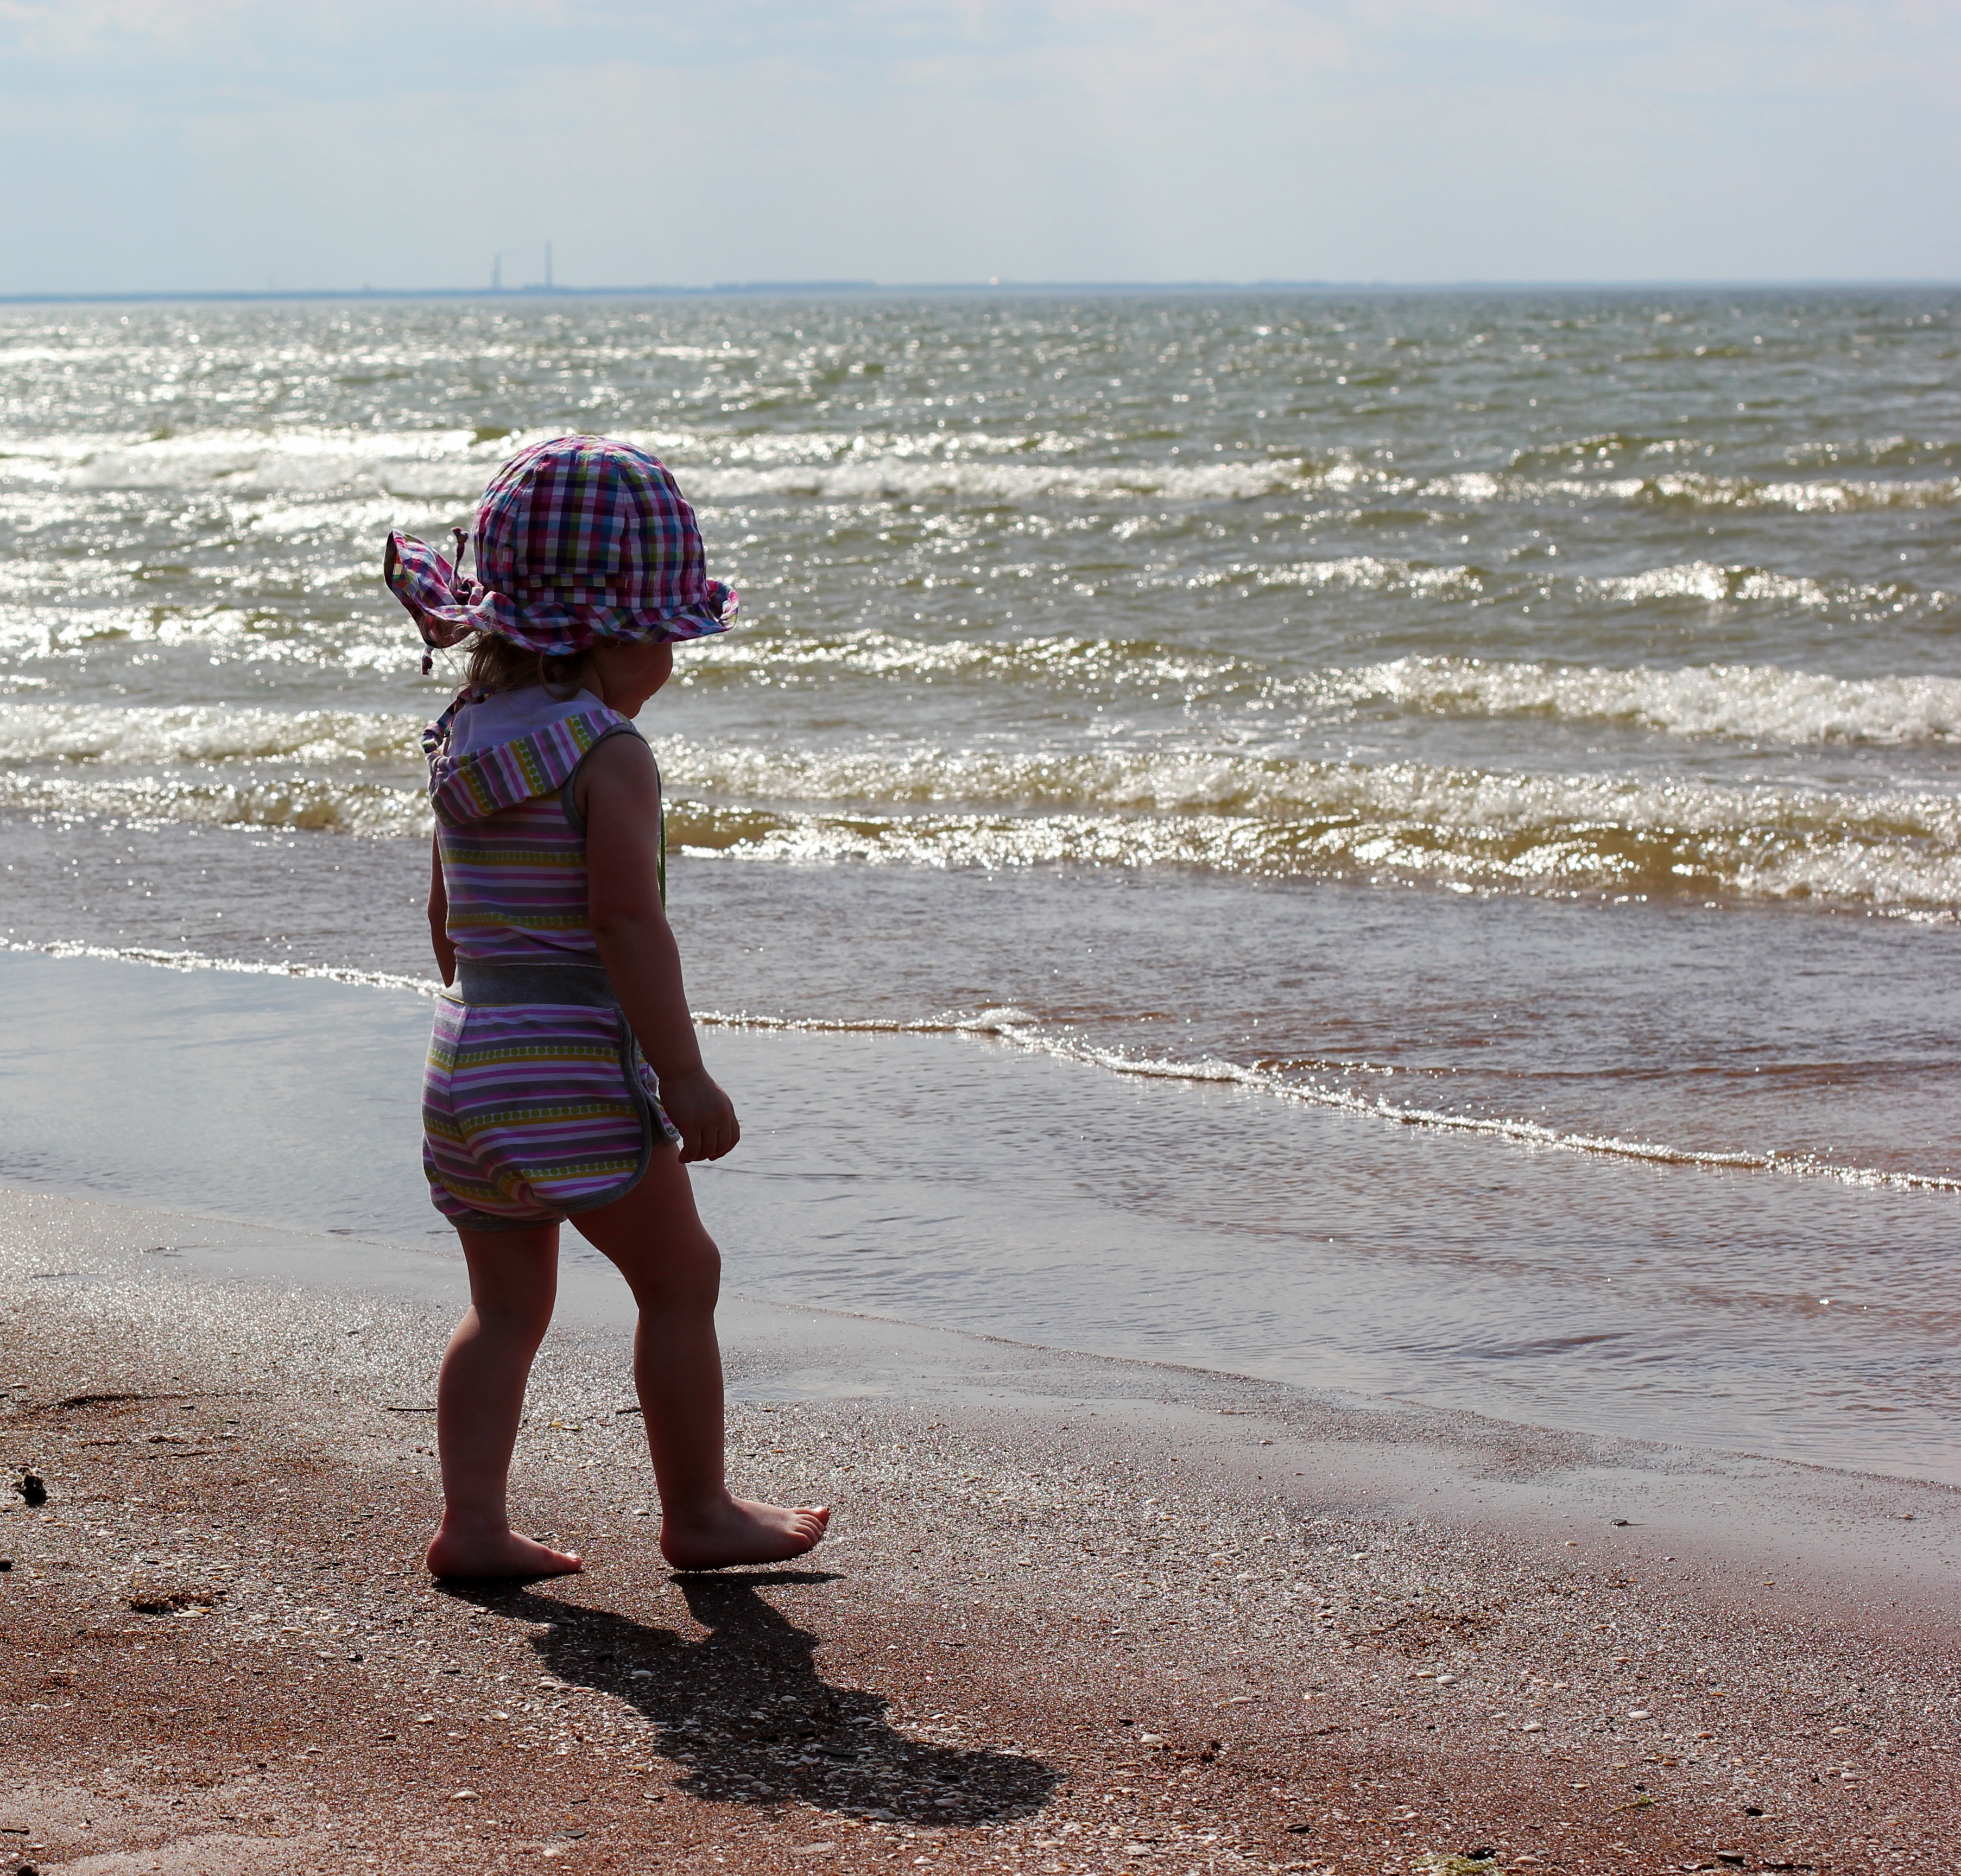
beach, sea, coast, water, sand, ocean, people, sun, shore, wave, summer, vacation, seascape, baby, material, body of water, the little girl